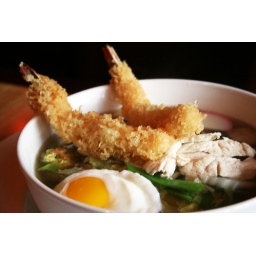
Nabe Yake Udon - Shrimp tempura, fish cake, egg and chicken with vegetables in a chicken broth